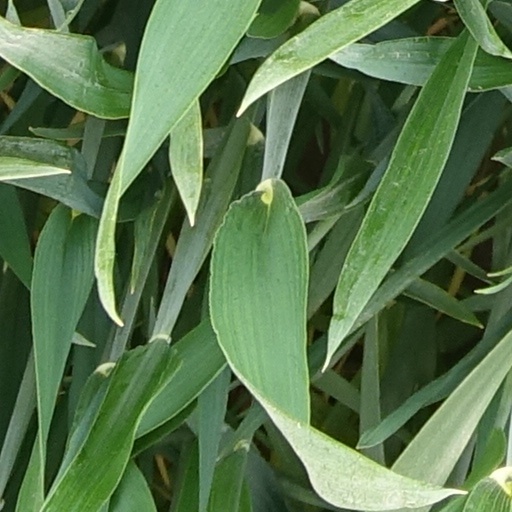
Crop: wheat